Trans-Mississippi

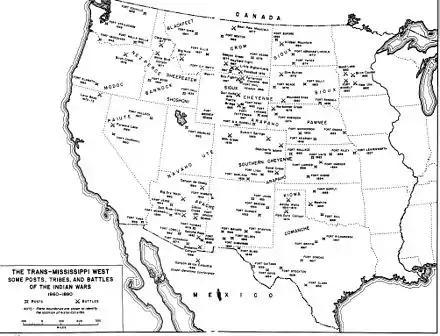
Indian battles in the Trans Mississippi West

Trans-Mississippi was a common name of the geographic area west of the Mississippi River during the 19th century. The term "Trans-Mississippi" was historically used to refer to any land "across the Mississippi" (or the entire western two-thirds of the United States), including Nebraska, Iowa, North Dakota, South Dakota, Kansas, Minnesota, Arkansas, Louisiana, Missouri, Texas, New Mexico, Arizona, California, Nevada, Colorado, Montana, Wyoming, Idaho, Washington and Oregon. It also included Indian Territory (now Oklahoma), Alaska, Hawaii, and other U.S. territories.